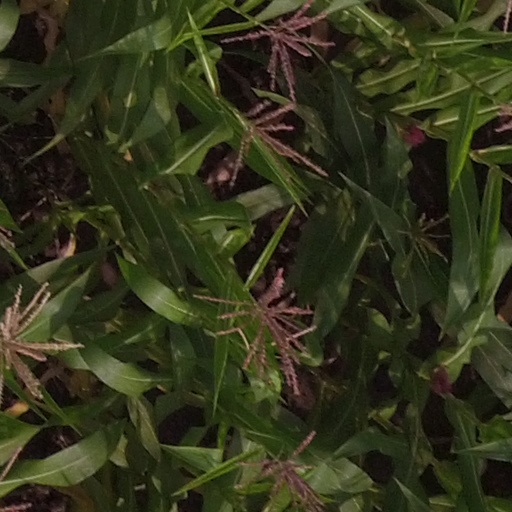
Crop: maize; corn